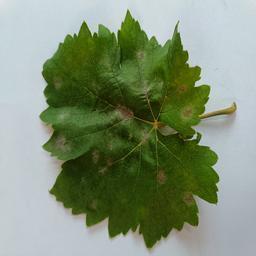
Label: Powdery Mildew